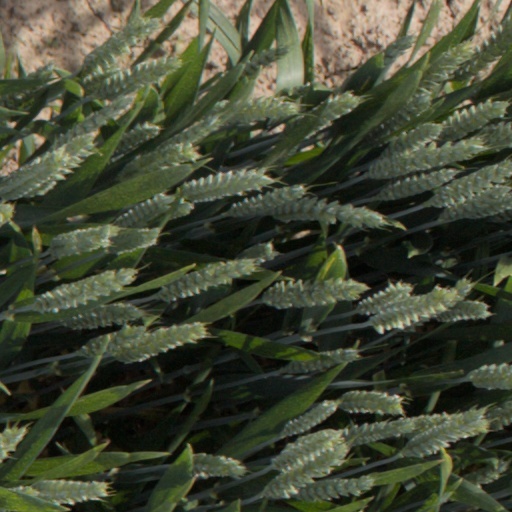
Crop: wheat